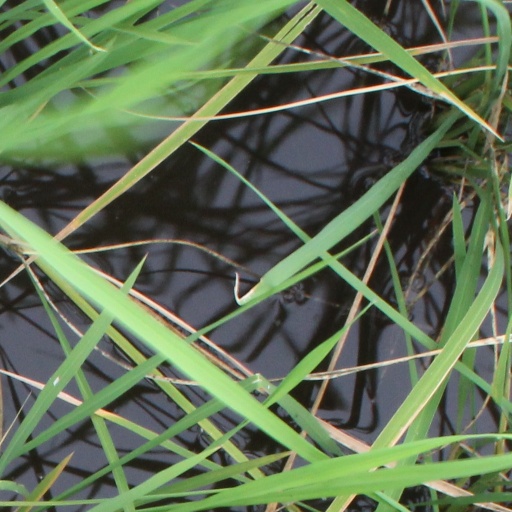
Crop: rice